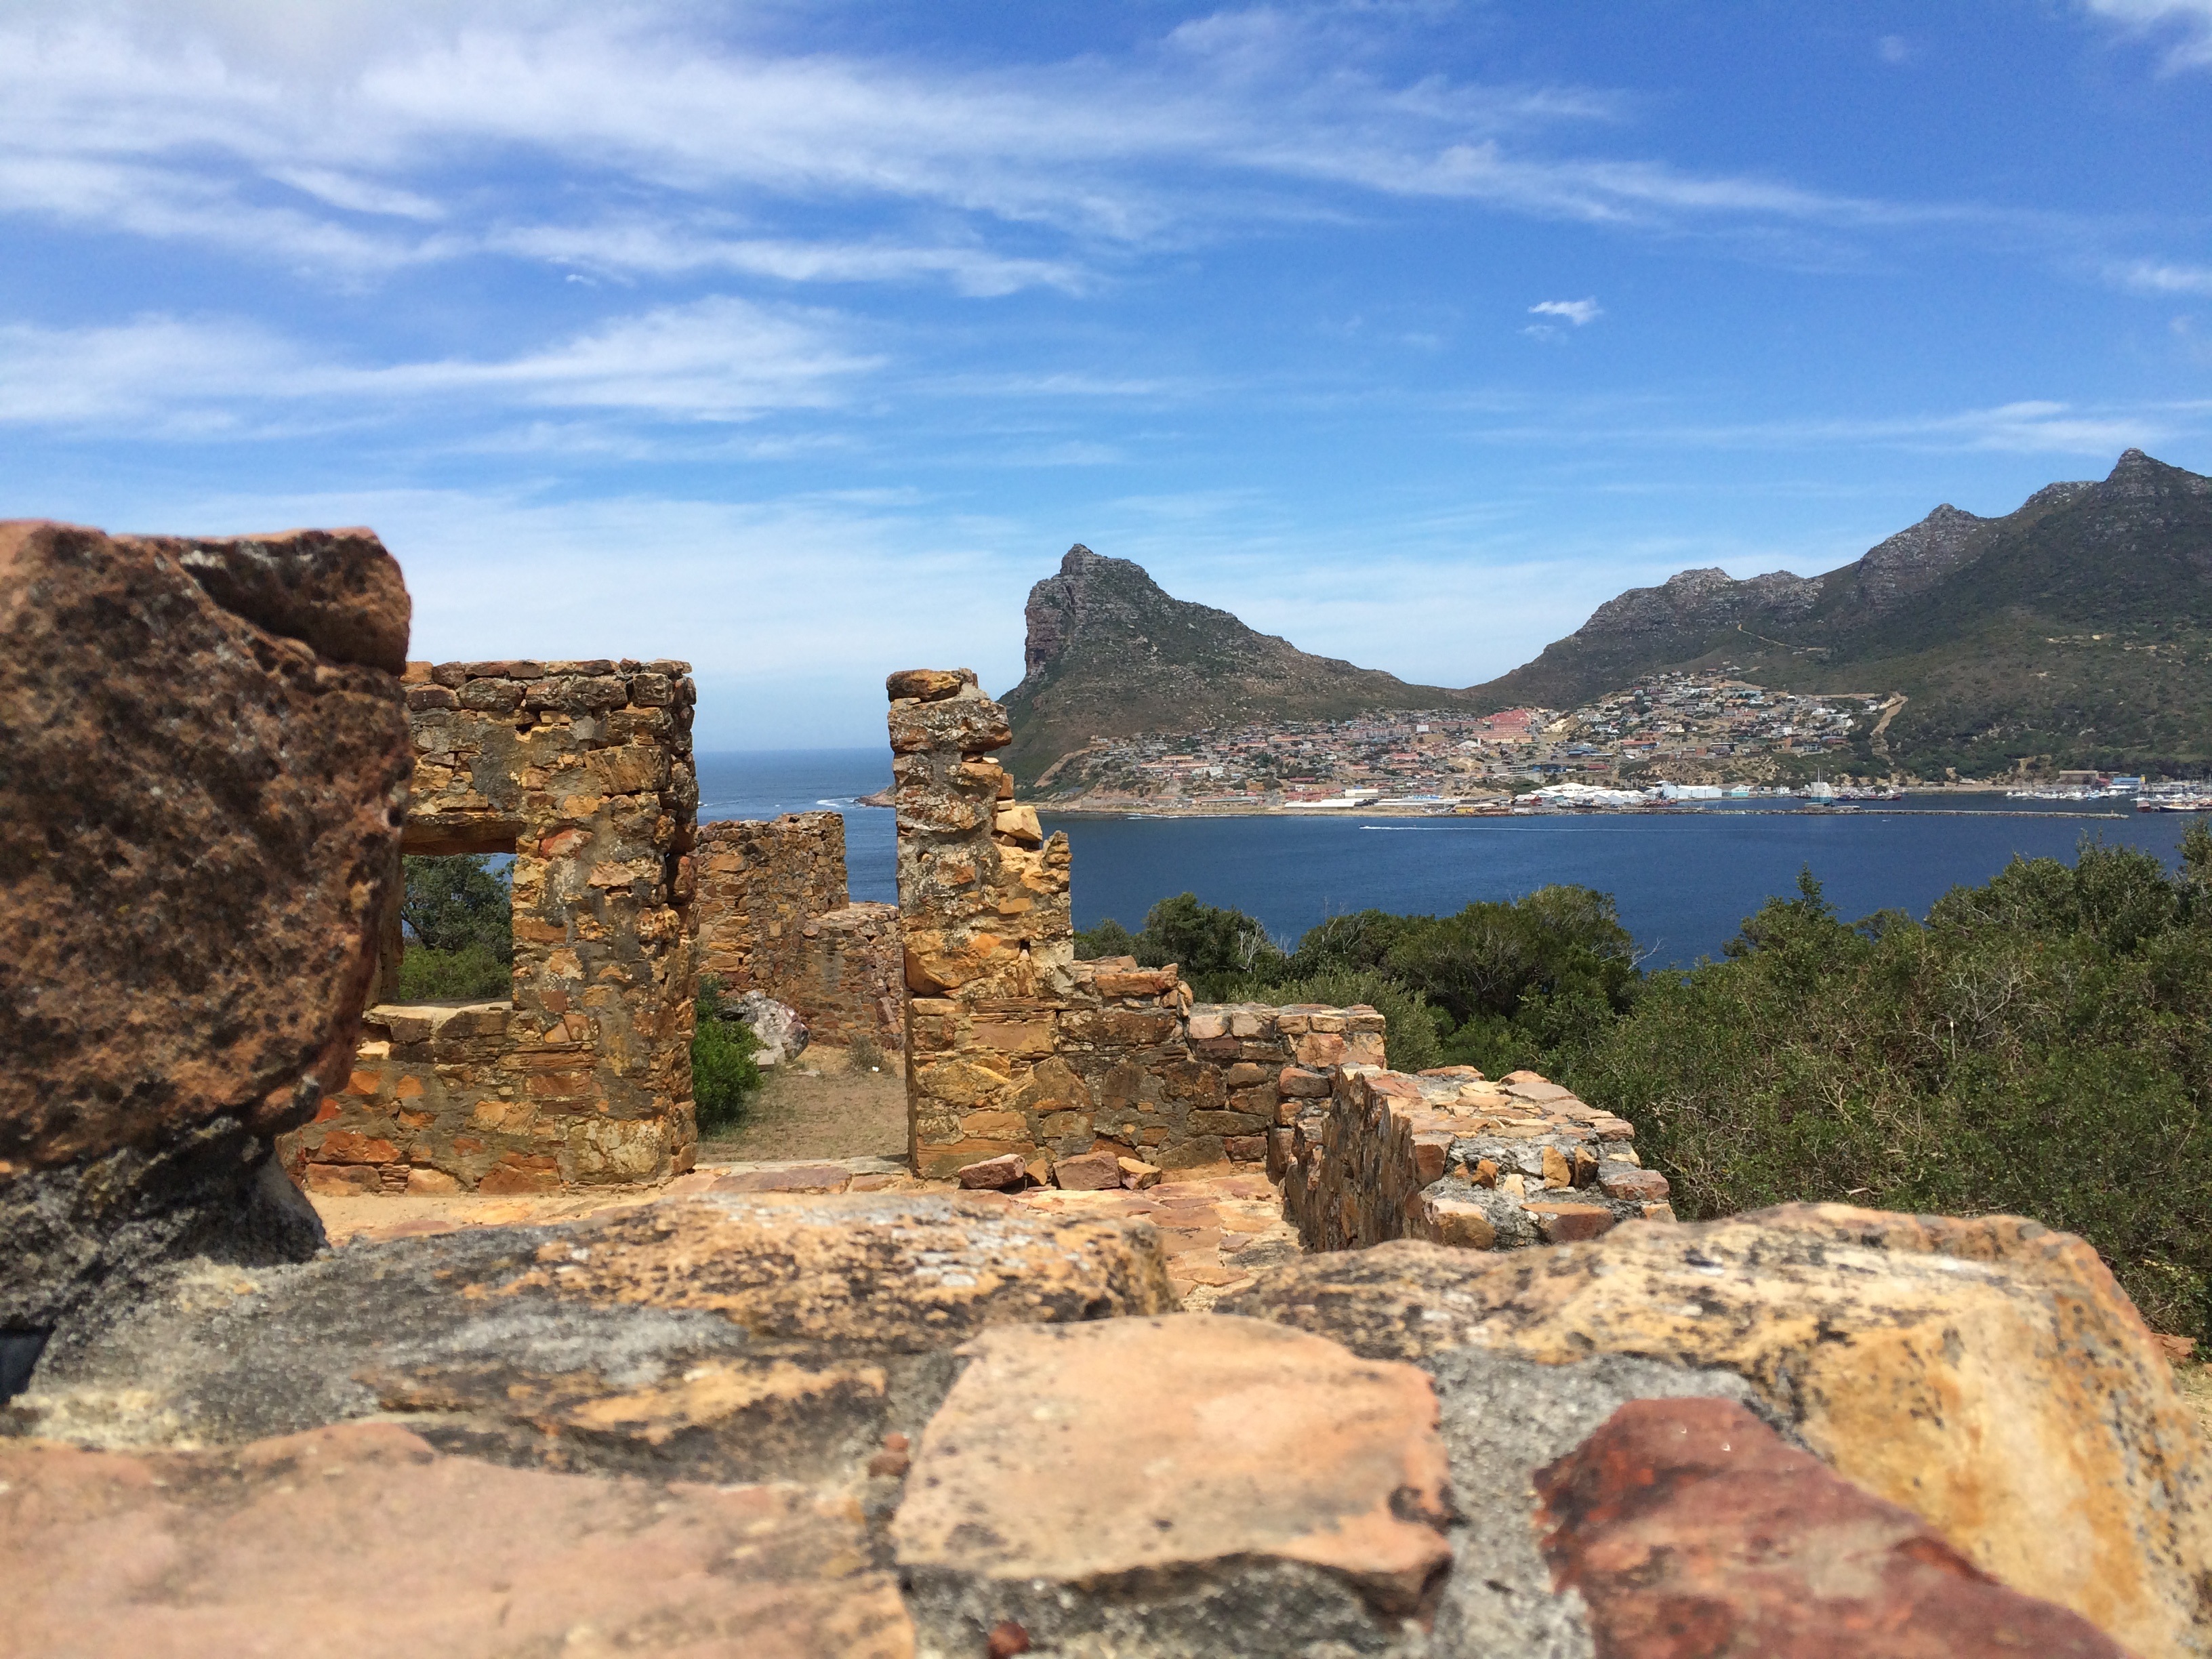
landscape, sea, coast, nature, rock, mountain, view, vacation, cliff, bay, tourism, terrain, geology, ruins, cape, wadi, cape town